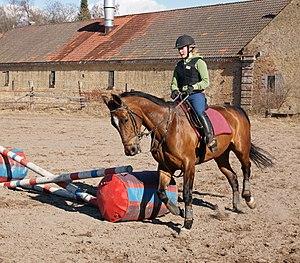
Le cheval en Finlande est employé pour les loisirs, le sport hippique, et des compétitions sportives. La Finlande n'a qu'une race nationale de chevaux, le Finlandais, mais élève aussi des trotteurs, des poneys, et des races de chevaux d'origine étrangère telles que l'Arabe et le Pur-sang. ses pratiques équestres sont diversifiées, incluant l'équitation de loisir et les sports équestres.